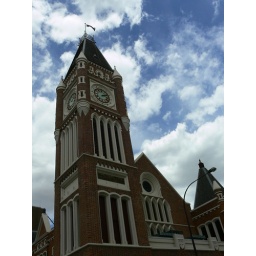
clock tower in city